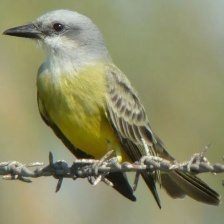
Species: TROPICAL KINGBIRD
Scientific name: TYRANNUS MELANCHOLICUS